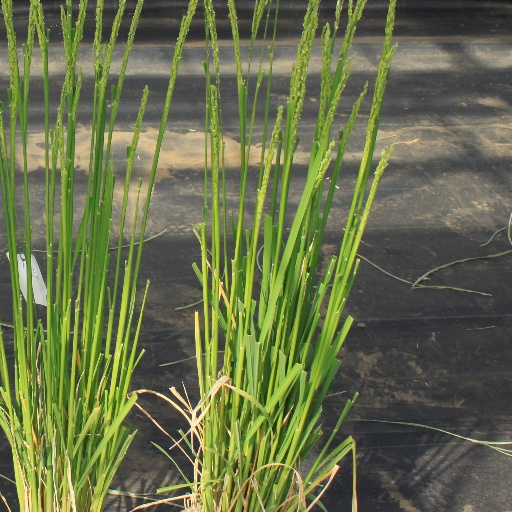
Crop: rice